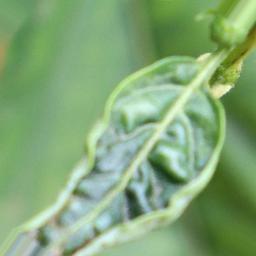
Label: mites_and_trips